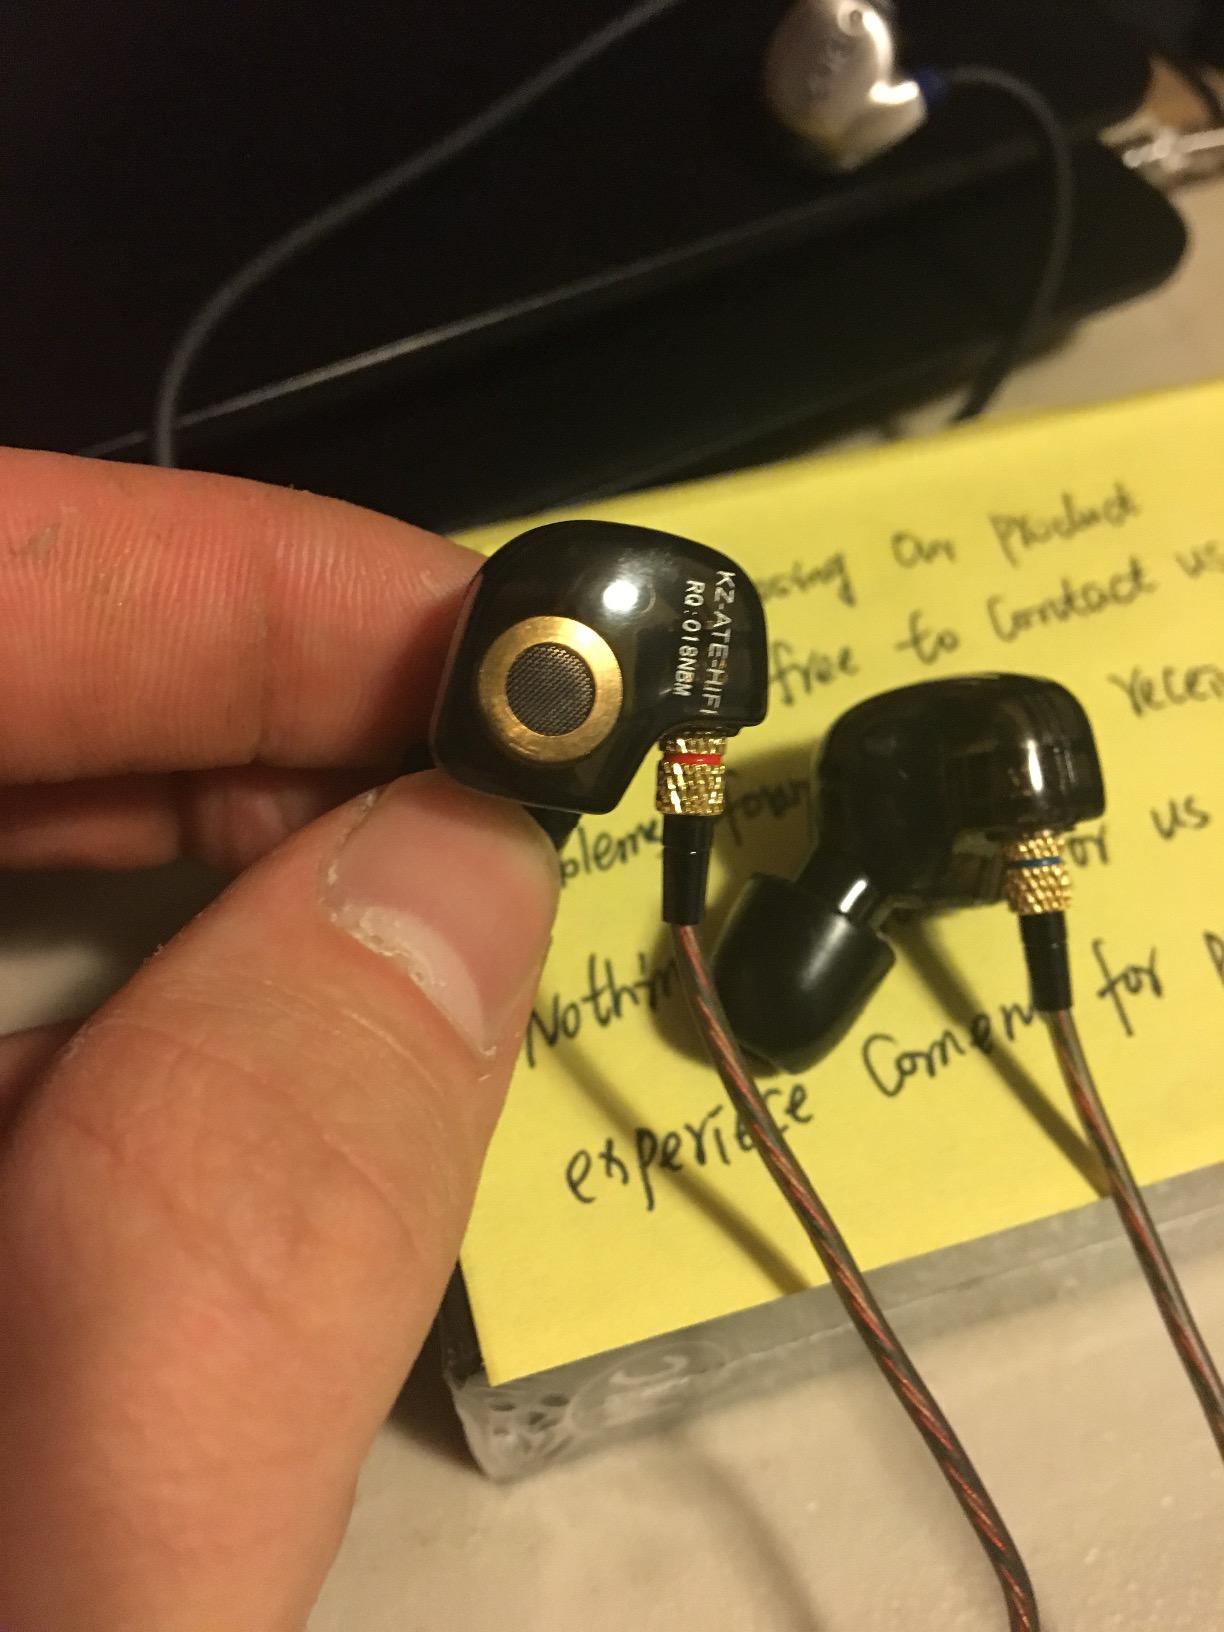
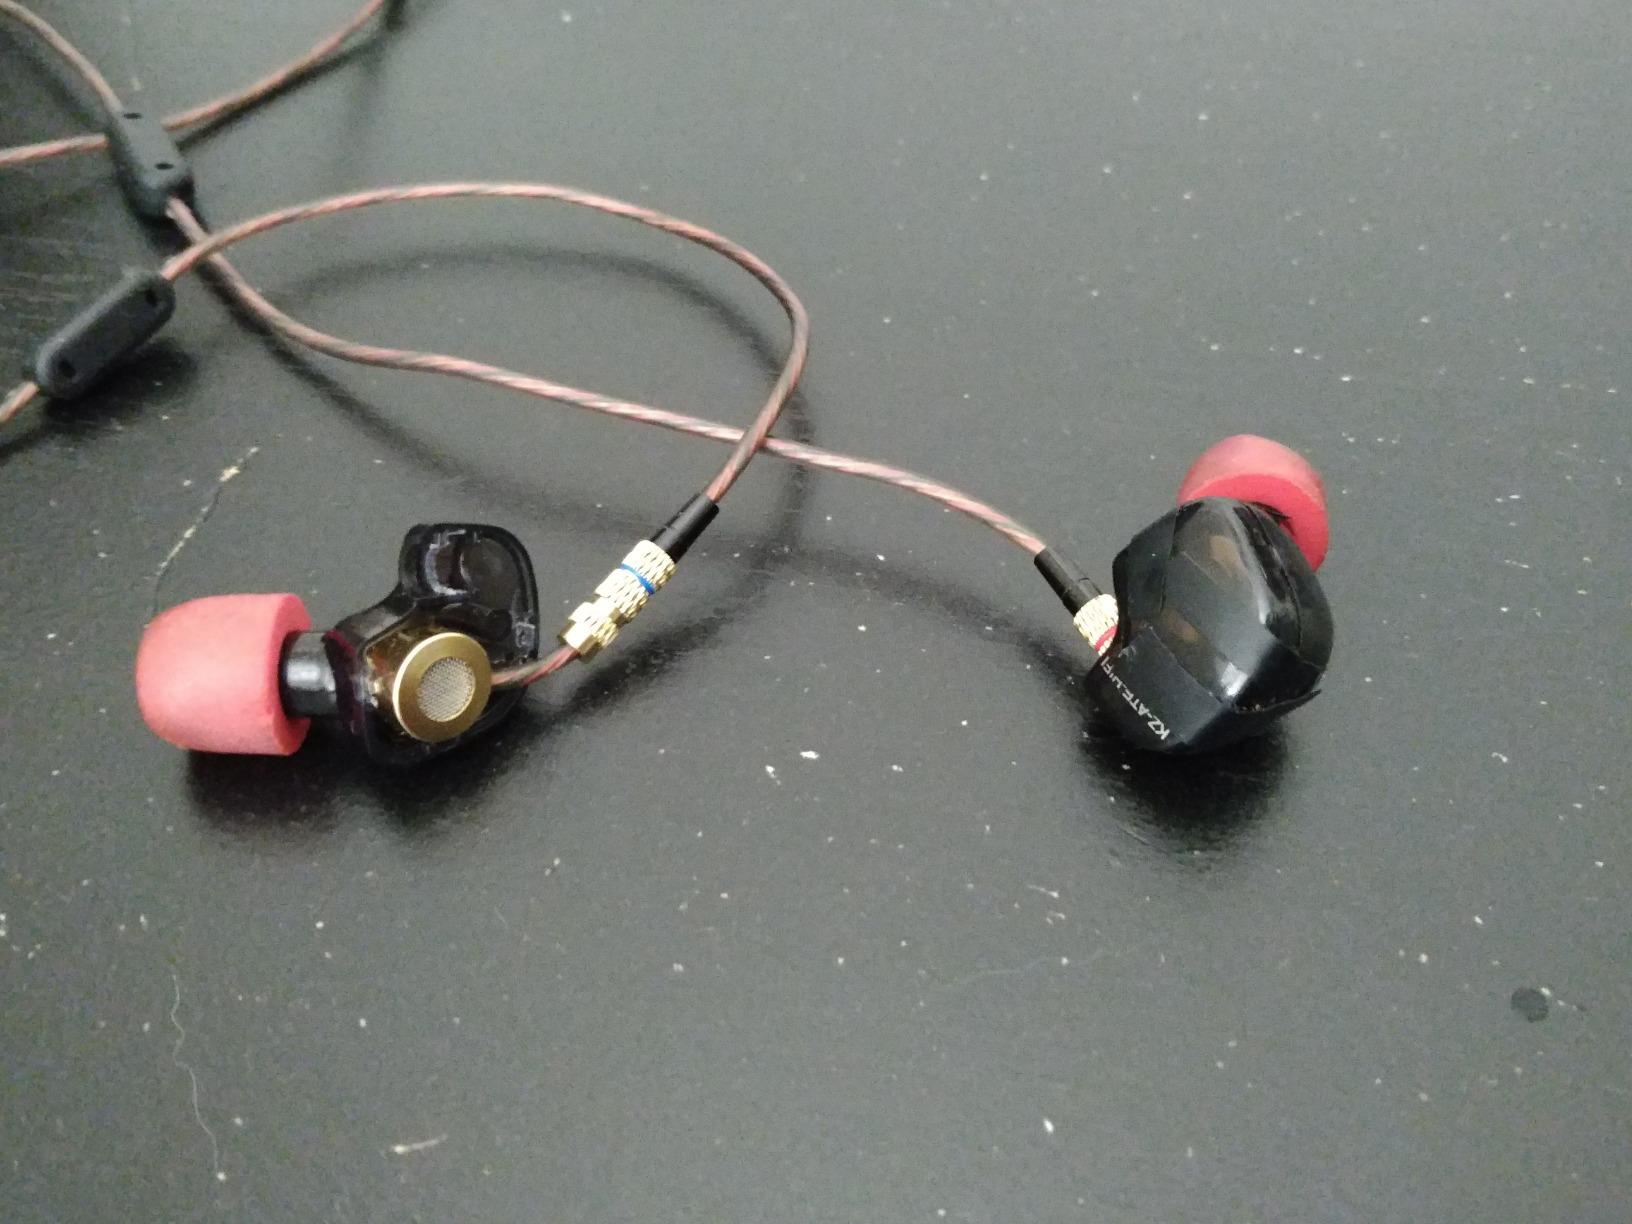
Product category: headphones
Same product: yes